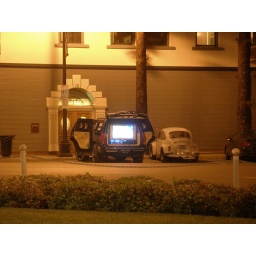
yes this person had a big screen TV wired up in the back of thier SUV